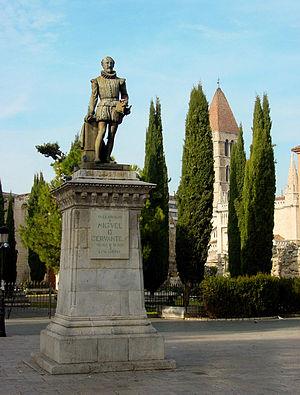
Miguel de Cervantes francisé en Miguel de Cervantès, né le 29 septembre 1547 à Alcalá de Henares et enterré le 23 avril 1616 à Madrid, est un romancier, poète et dramaturge espagnol. Il est célèbre pour son roman L’Ingénieux Hidalgo Don Quichotte de la Manche, publié en 1605 et reconnu comme le premier roman moderne.